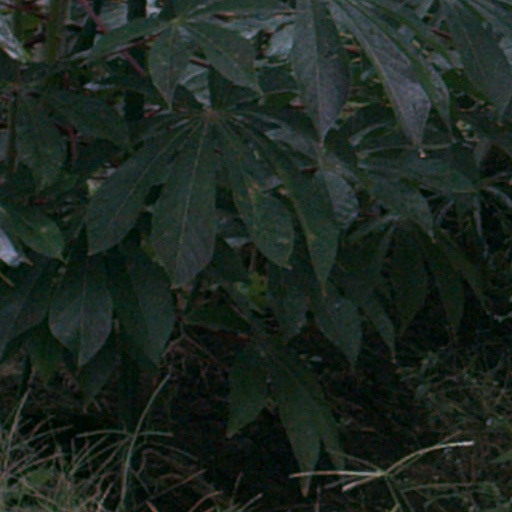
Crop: cassava